Pokémon Puzzle League

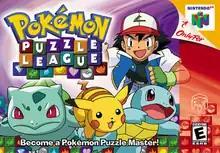
North American box art

Pokémon Puzzle League is a puzzle video game in the "Puzzle League" series developed by Nintendo Software Technology and published by Nintendo for the Nintendo 64. Released in North America on September 25, 2000, and in Europe on March 2, 2001, its "Puzzle League"-based gameplay has a focus on puzzle-based strategy in the game's grid-based format. To advance to new levels, players are required to combat the game's trainers and gym leaders, similar to the ones featured in "Pokémon Red", "Blue", and "Yellow". One of several games based on the "Pokémon" anime, it features lead protagonist Ash Ketchum, his Pikachu, his companions Brock and Misty, the Kanto Gym Leaders, and other characters from the series.